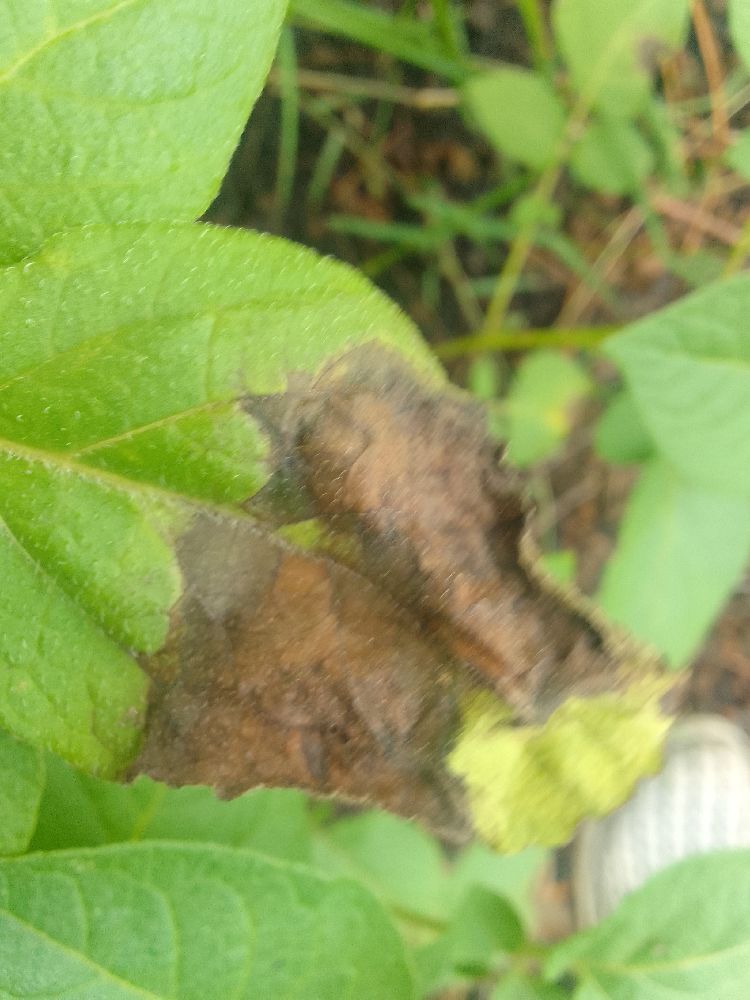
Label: Late blight